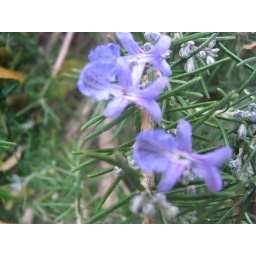
small blue flower - not quite in focus